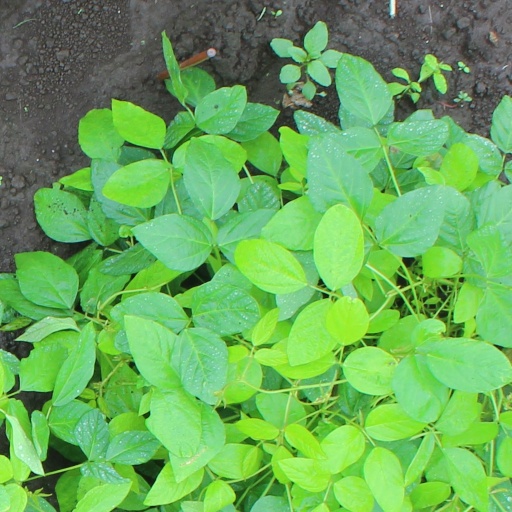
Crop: soybean